RAF Scampton

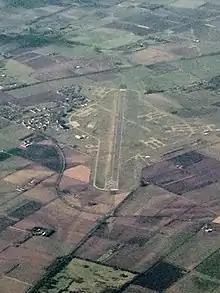
Aerial view of RAF Scampton, March 2016. The developments undertaken at the station during the Cold War are evident, including the alteration to the course of the A15 "(Ermine Street)".

The first nuclear weapons to be delivered to Scampton arrived during 1958 and comprised twenty kiloton (20kt) atomic bombs given the Rainbow Code, Blue Danube. They were replaced by the smaller Yellow Sun Stage 1 (Mk.1) which were the first of the UK's operational thermonuclear weapons. The development of the stand-off nuclear missile Blue Steel required the construction of new specialist buildings: the Missile Servicing and Storage Building (MSSB) which was erected between the main hangars and the airfield, and the highly volatile High Test Peroxide (HTP) and kerosene fuel storage buildings which were located at some distance from the MSSB.